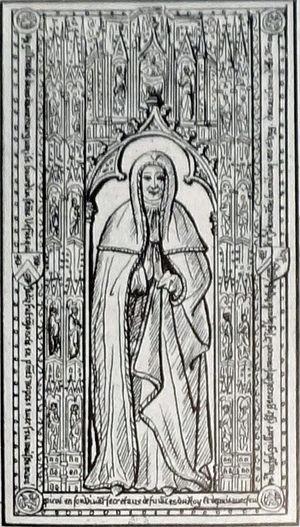
corrigé d'un relevé fait pour Gaignières, BNF numérisation Gallica.
L'église Notre-Dame-des-Blancs-Manteaux est une église catholique parisienne, située 12 rue des Blancs-Manteaux, dans le quartier du Marais. L'église actuelle date de la fin du XVIIᵉ siècle et a remplacé une église plus ancienne, l'église du monastère des Blancs-Manteaux, érigée au XIIIᵉ siècle par l'ordre des serviteurs de la Sainte Vierge à la demande du chevalier Pierre Luillier et son épouse Mahaut Boucher d'Orsay. Elle est aujourd'hui desservie par des prêtres de la Communauté Saint-Martin.